Hayes-Byrum Store and House

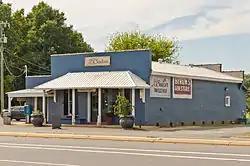
Hayes-Byrum Store, September 2014

Hayes-Byrum Store and House is a historic home, store, and national historic district located near Charlotte, Mecklenburg County, North Carolina. The store was built about 1890, and is a one-story, gable front, brick building. It measures 35 feet by 60 feet and has a wide, arched entrance with wooden double doors. North of the store is the two story, asymmetrical, Queen Anne style frame dwelling built about 1900. It has a cross-gable roof and features a cutaway bay. The store is considered the oldest surviving commercial building in rural Mecklenburg County.